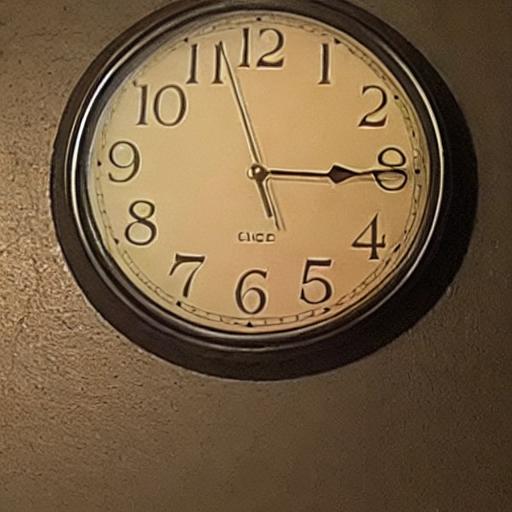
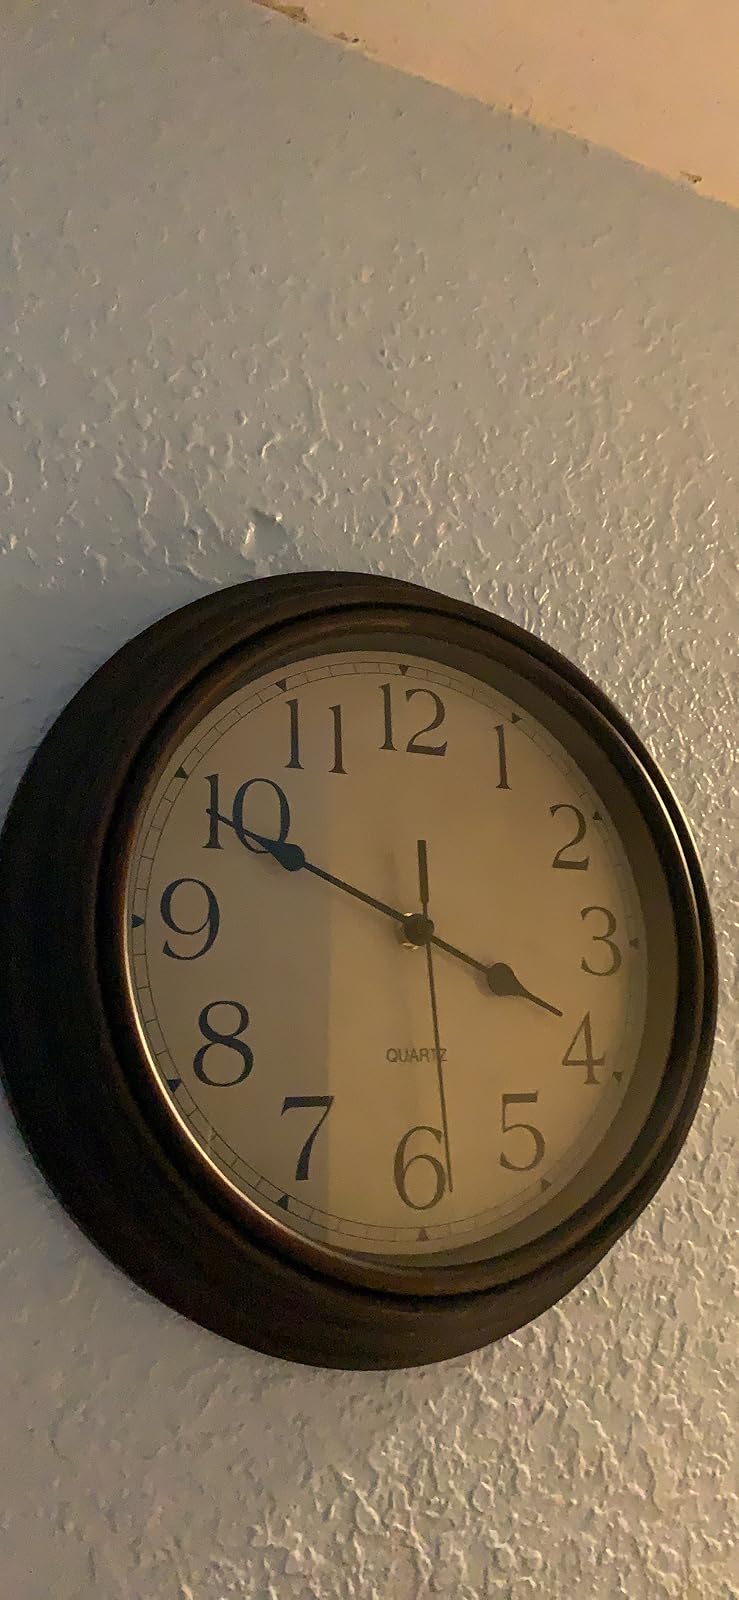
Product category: clock
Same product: no